Witch hunts in India

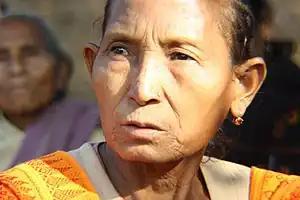

Non-governmental organisations like the Centre for Social Justice (CSJ) use the legal system to fight for the rights and assets of women and marginalized people, who are attacked in witch hunts. Another organisation, ANANDI, builds solidarity among victims of witch hunts or those who live in areas where women are frequently targeted. Individual activists have also had a significant impact on the fight against witch-hunting. For example, Birubala Rabha, who runs an organisation which spreads awareness against witch-hunting called [Mission Birubala, has spent the last 15 years campaigning against the practice. Rabha was instrumental in the passing of the Assam Witch Hunting (Prohibition Prevention and Protection) Act, which many say is India's toughest anti-witch-hunting law and in 2021 was recognised for her work by the Government of India with the prestigious Padma Shri award.